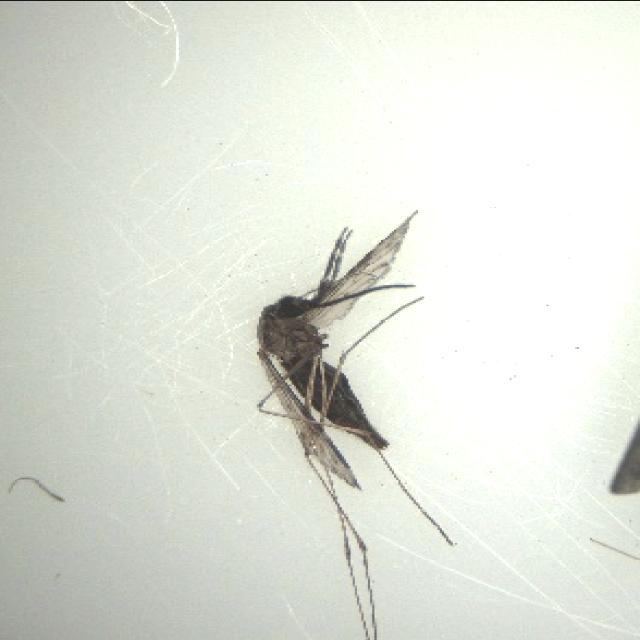
Species: anopheles_sinensis